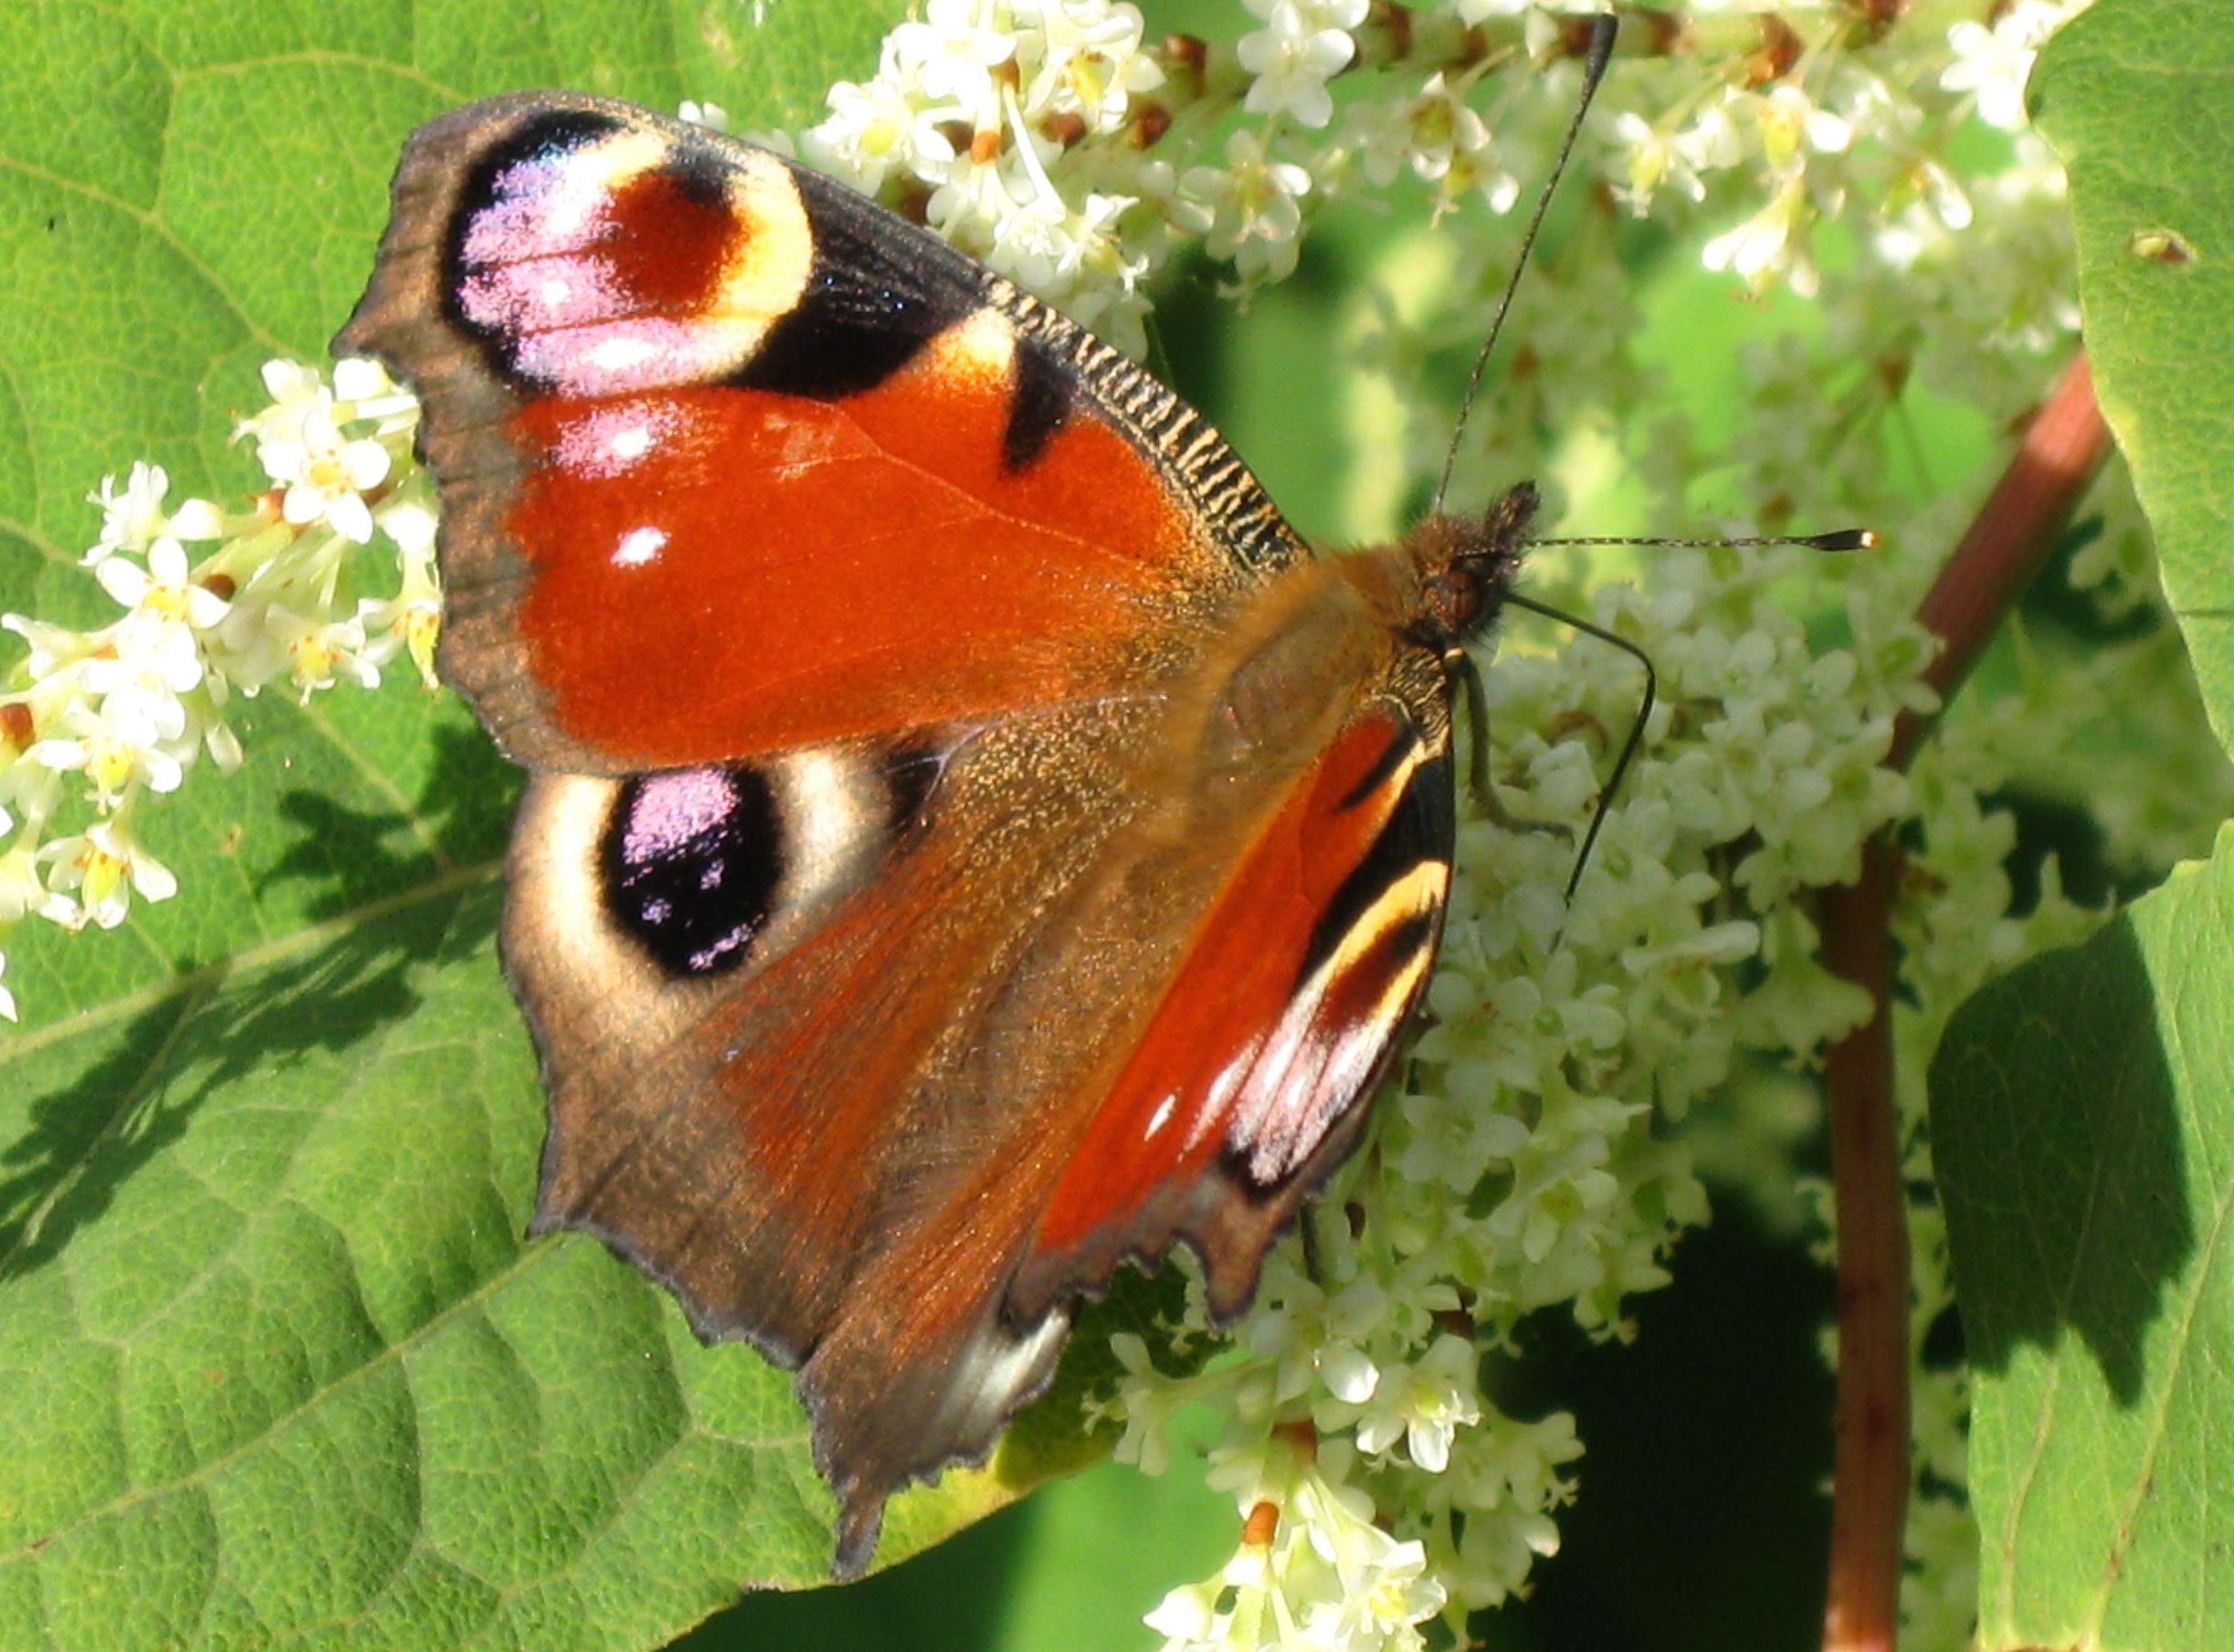
nature, leaf, flower, insect, butterfly, fauna, invertebrate, macro photography, arthropod, moths and butterflies